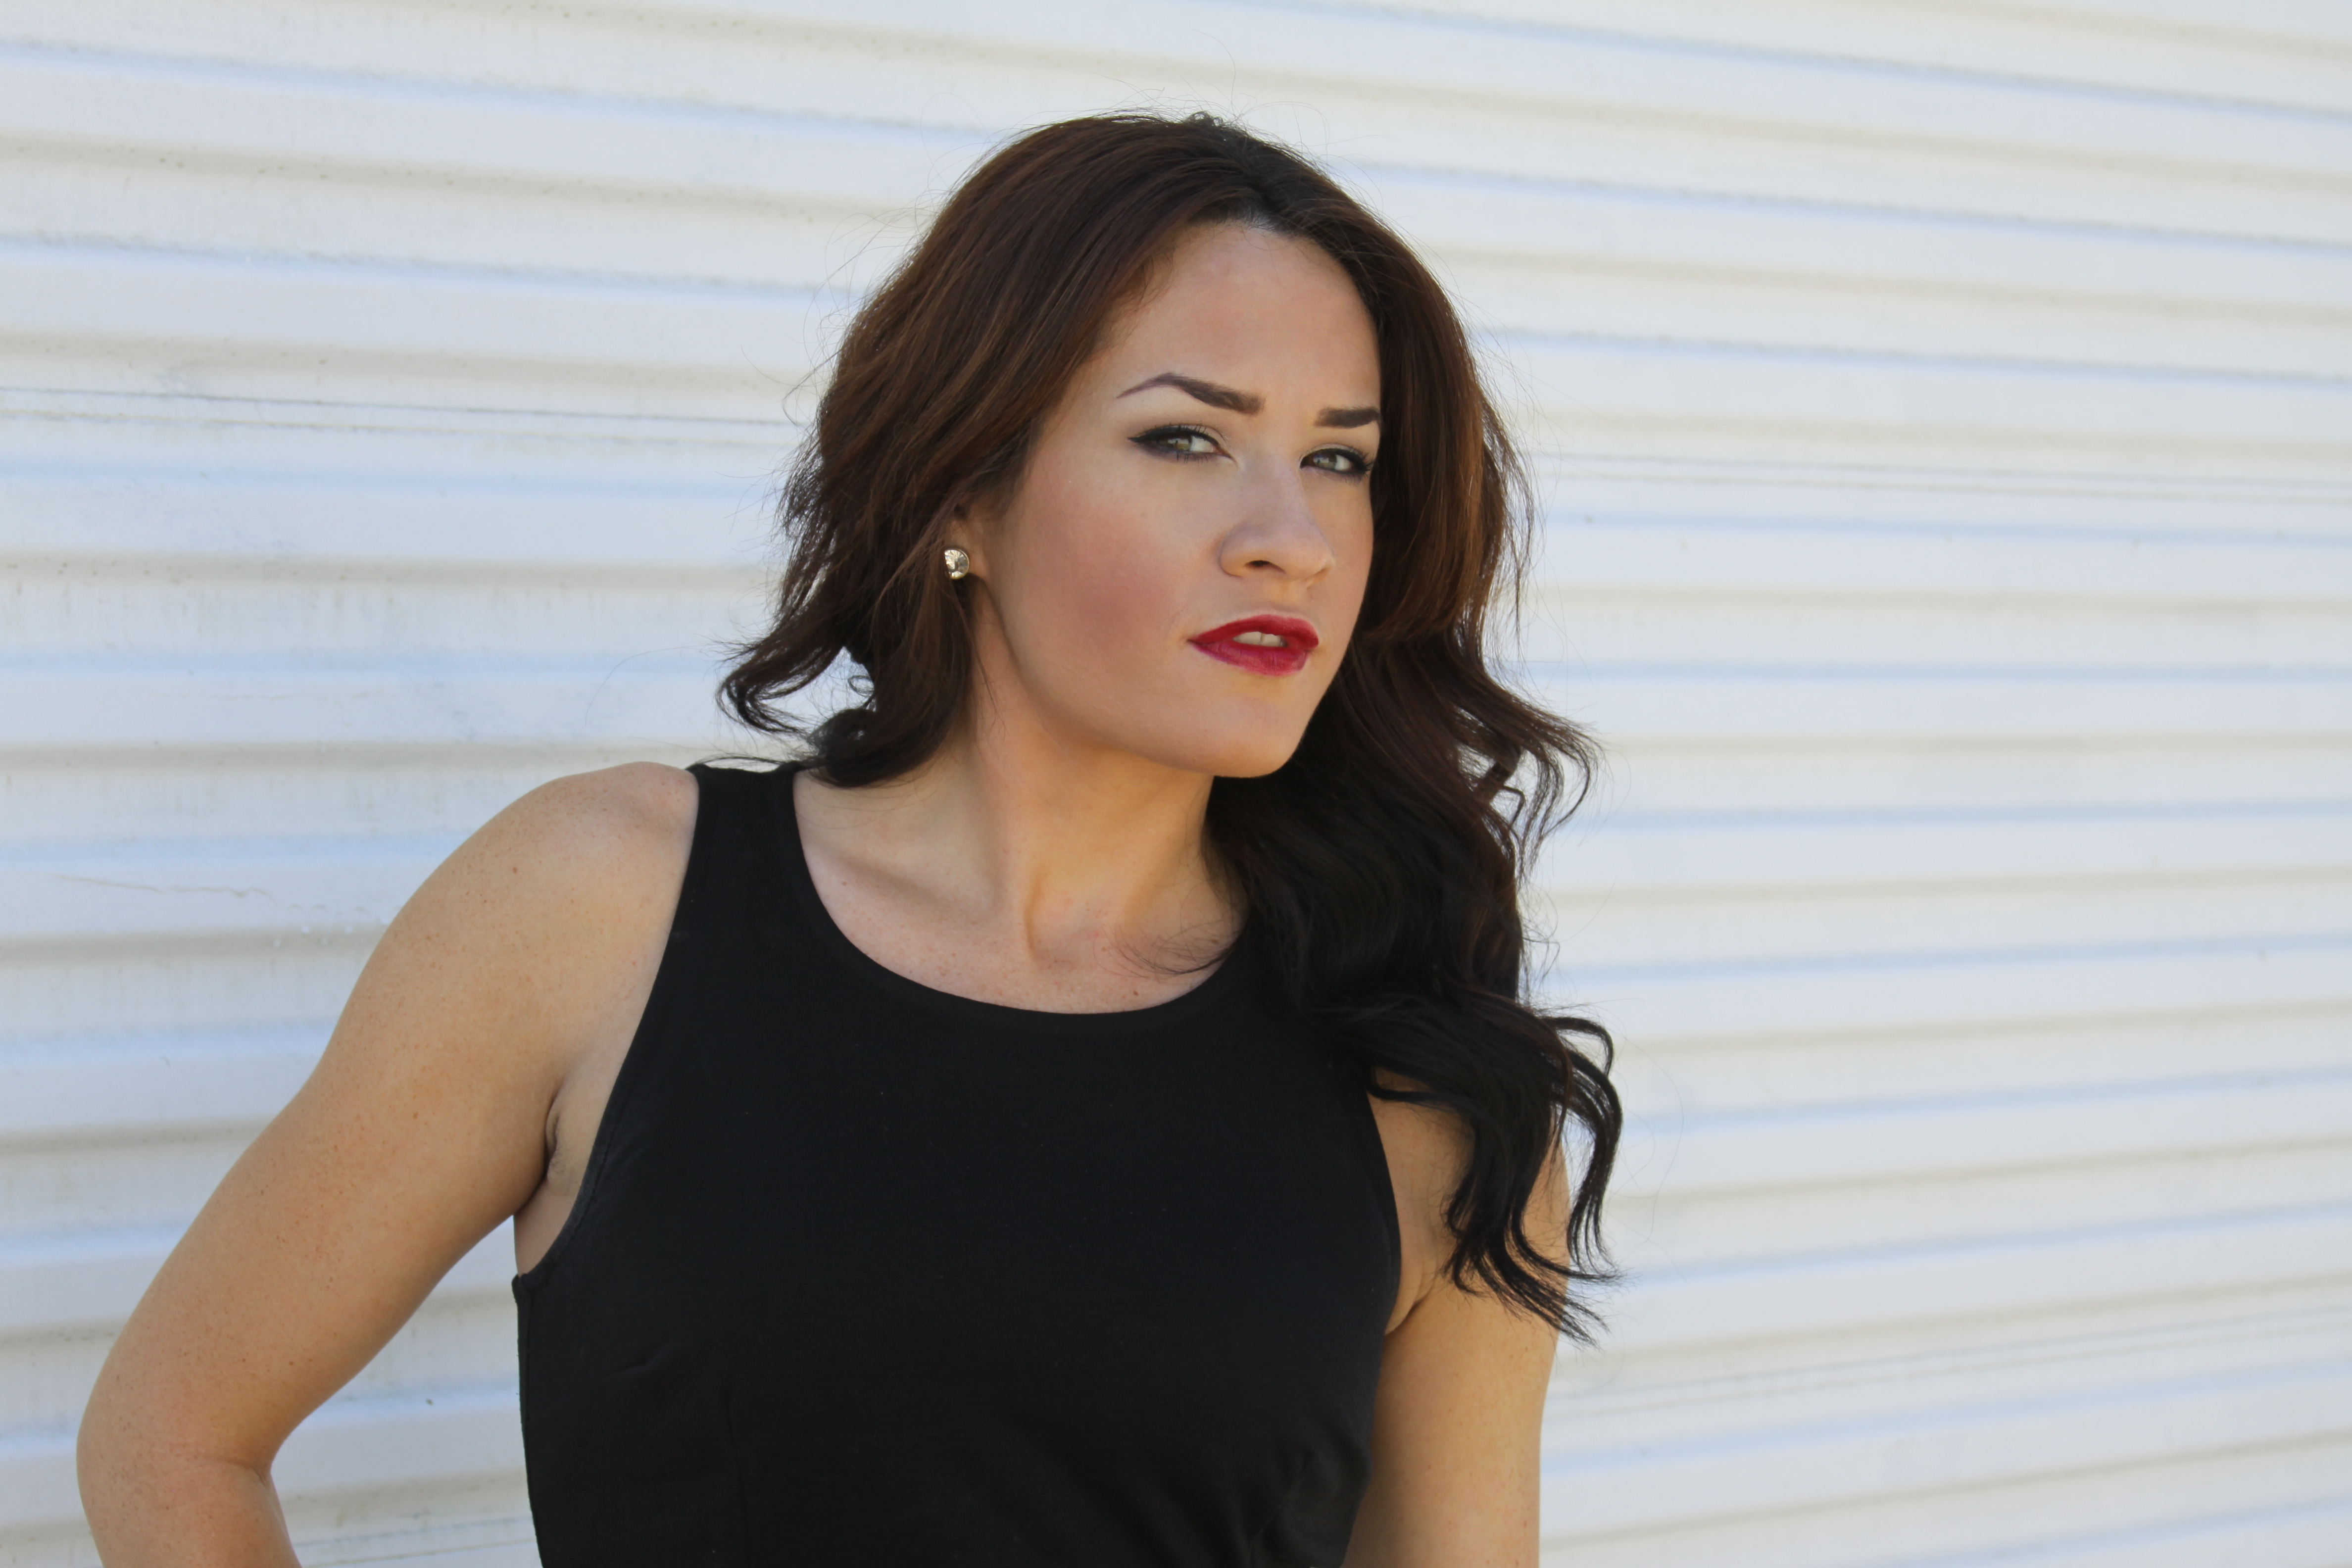
hair, clothing, shoulder, beauty, hairstyle, lip, black hair, chin, dress, neck, photo shoot, human, sleeveless shirt, long hair, brown hair, model, little black dress, photography, top, style, Lace wig, fashion model